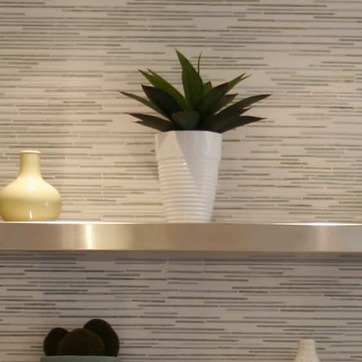
Material: ceramic